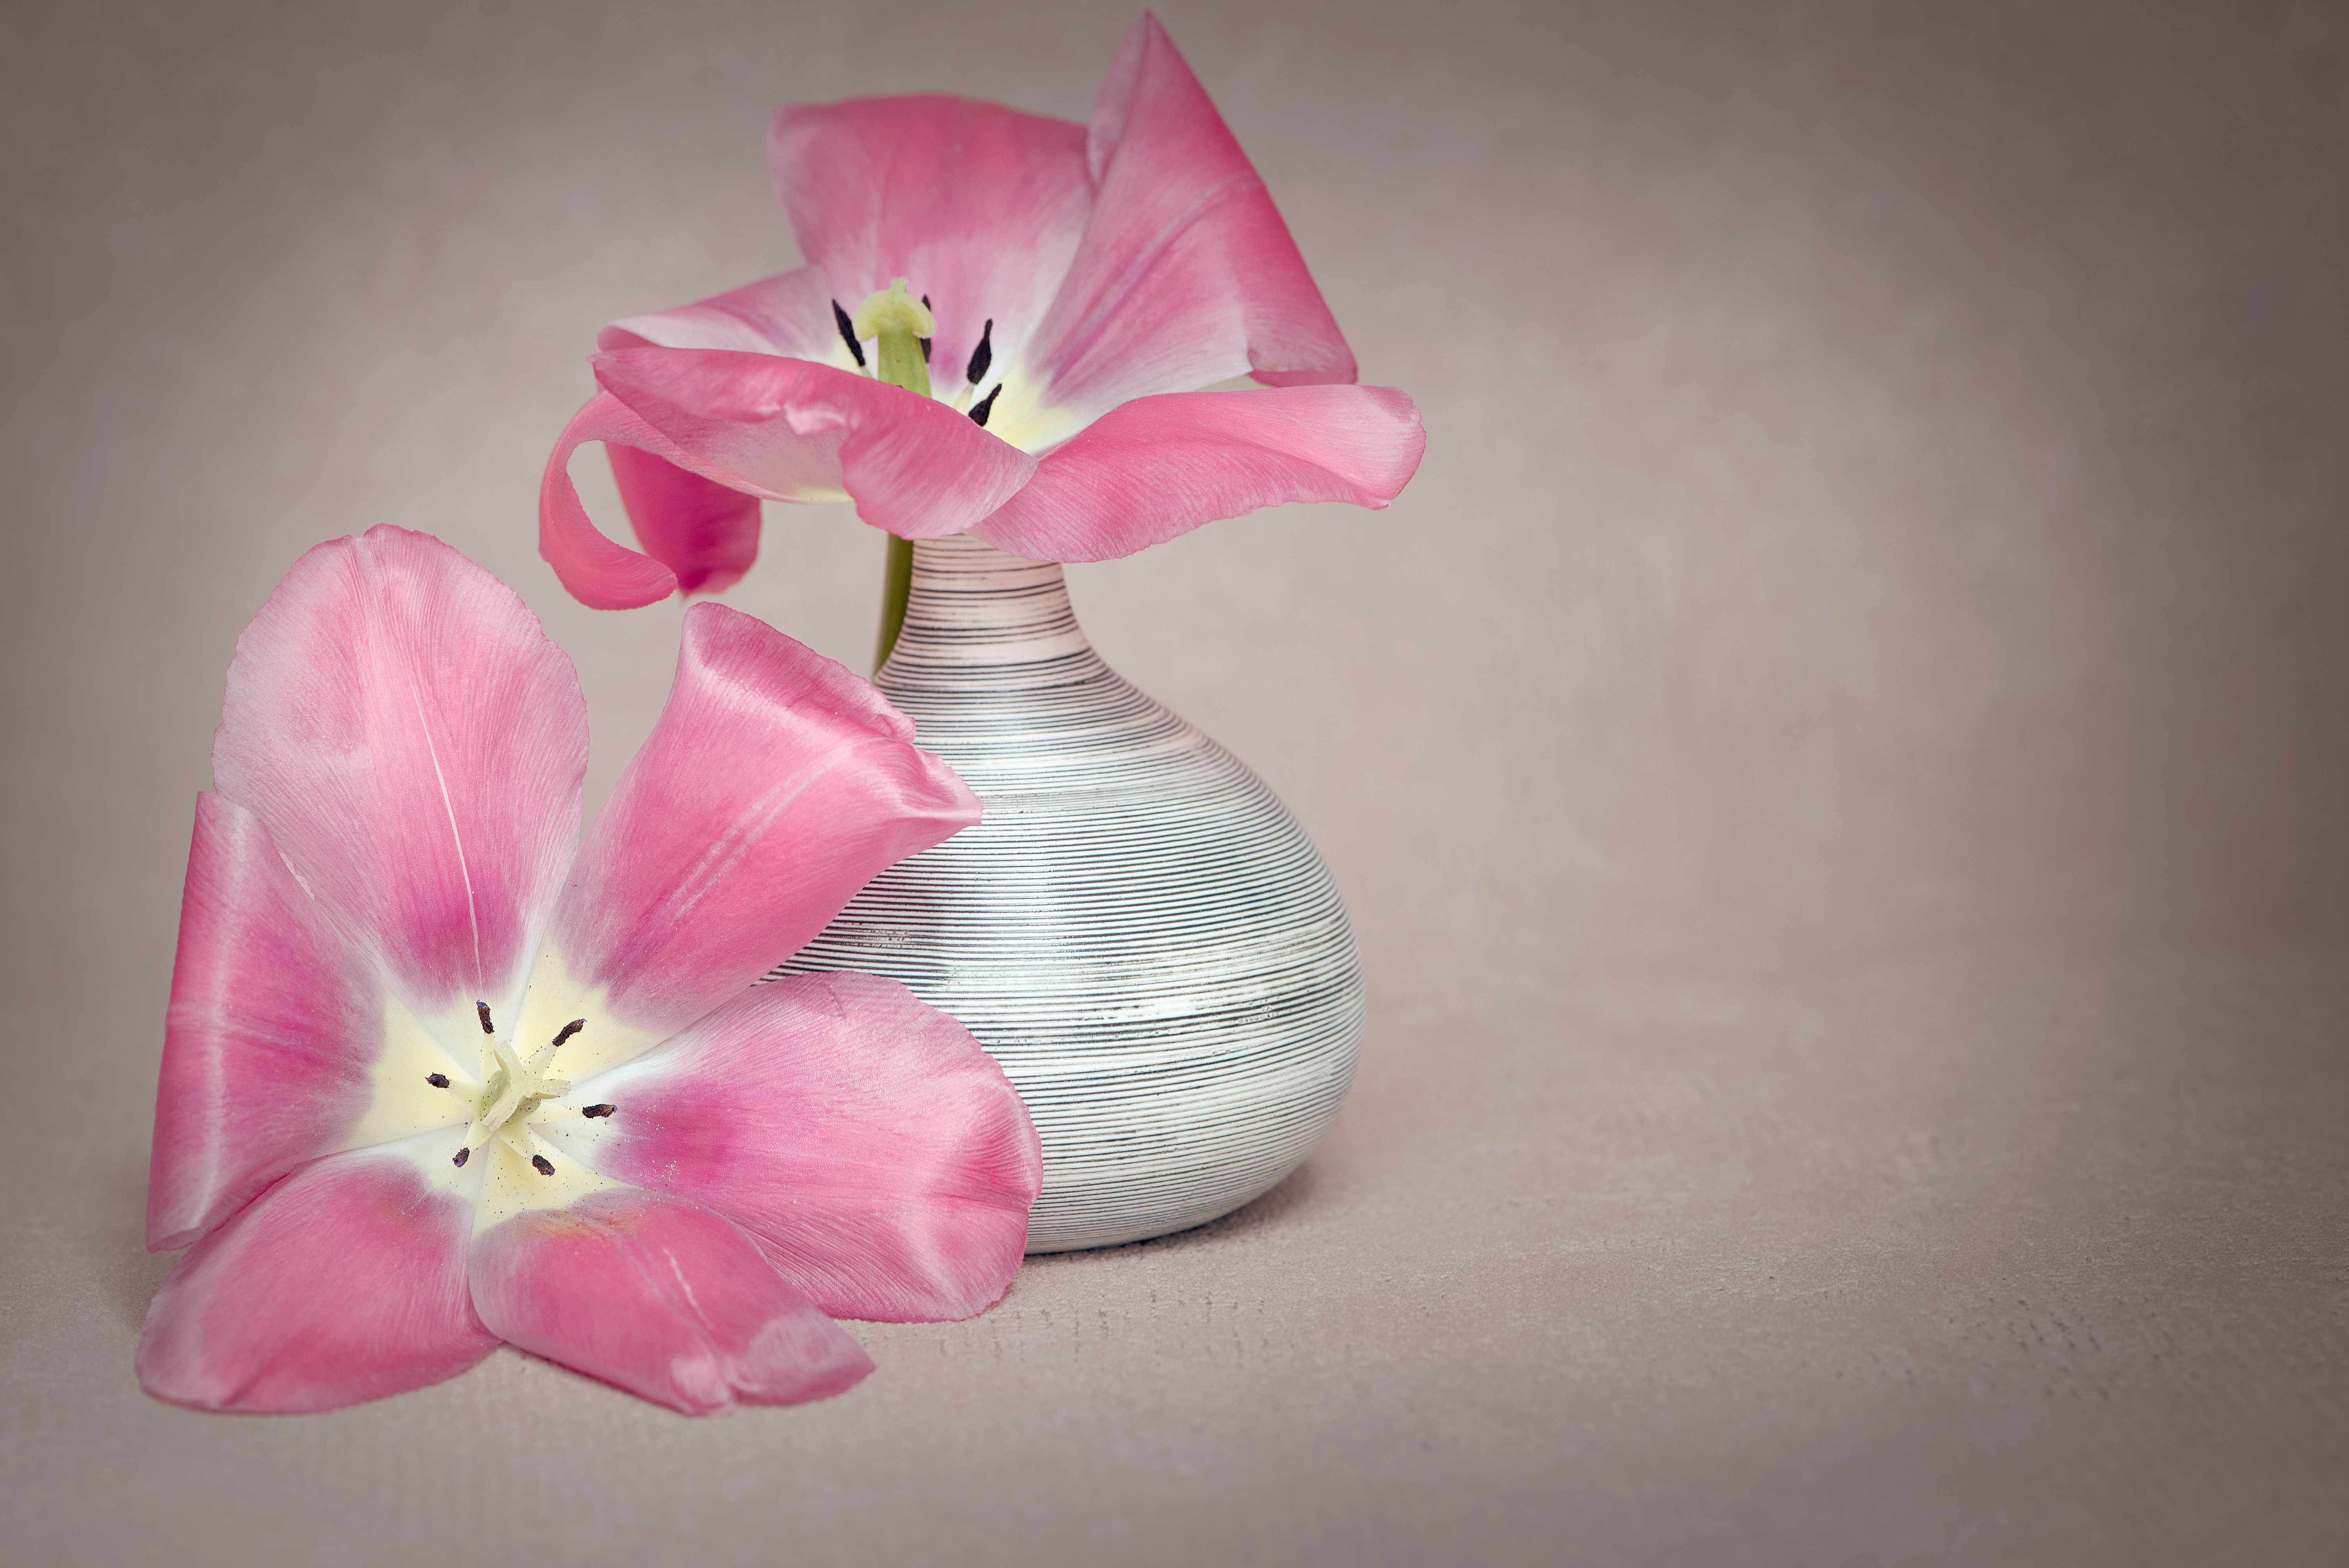
plant, flower, petal, vase, spring, stamp, pink, close, still life, flowers, petals, tulips, floristry, spring flower, macro photography, flowering plant, dusky pink, schnittblume, flower bouquet, flowers photography, land plant